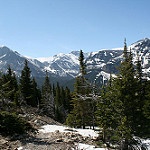
Label: mountain